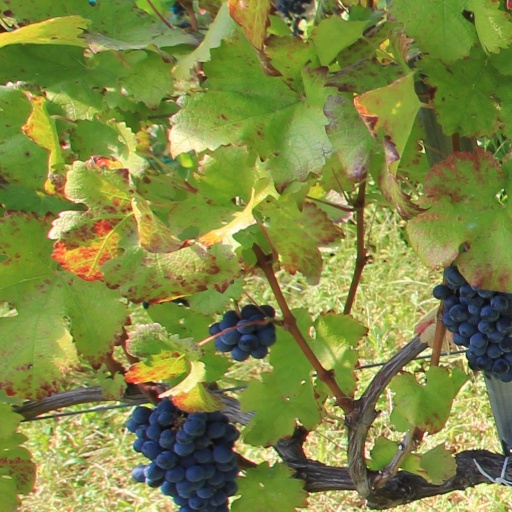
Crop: grape